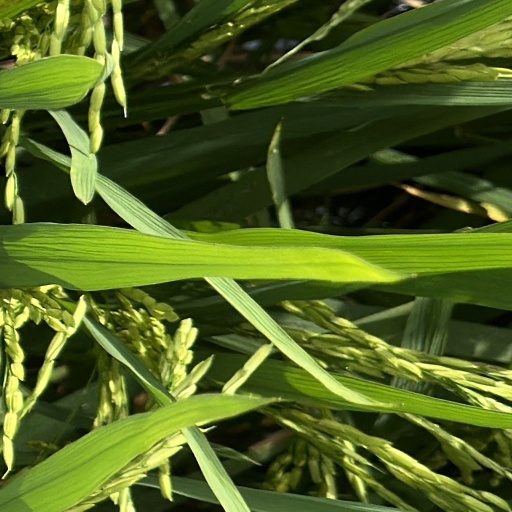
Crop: rice